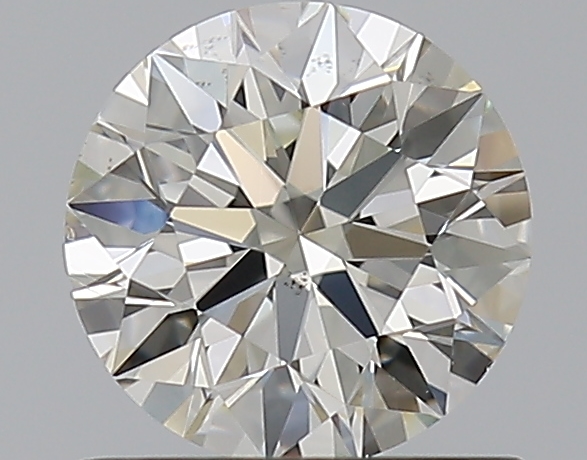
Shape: round
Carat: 0.72
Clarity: VS2
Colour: J
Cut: EX
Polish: EX
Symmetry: EX
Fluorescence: F
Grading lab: GIA
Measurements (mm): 5.73 x 5.75 x 3.57